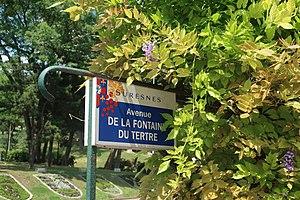
Plaque de l'avenue de la Fontaine-du-Tertre à Suresnes (Hauts-de-Seine).
L'histoire de Suresnes, commune de la banlieue ouest de Paris, est particulièrement liée à sa position géographique singulière, entre la Seine et le mont Valérien, l'un des points les plus élevés de l'agglomération parisienne. Ses activités économiques se développent ainsi historiquement en lien avec cet environnement, de la pêche sur le fleuve, en passant par la culture de la vigne sur les coteaux, l'industrie automobile et aéronautique le long de la Seine et, depuis la création du centre d'affaires de La Défense dans les communes voisines de Courbevoie et de Puteaux, par l'accueil de sièges de grandes entreprises.